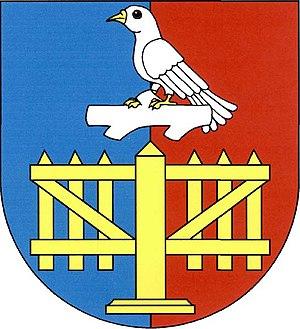
Zalešany est une commune du district de Kolín, dans la région de Bohême-Centrale, en République tchèque. Sa population s'élevait à 108 habitants en 2020.